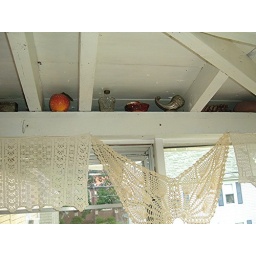
I tacked vintage white and cream lace and crocheted pieces over all the windows !